History of the Ming dynasty

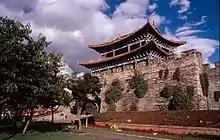
The old south gate of Dali, Yunnan, which was established as a Chinese-style city in 1382 shortly after the Ming conquest of the region.

In 1381, the Ming dynasty annexed the areas of the southwest that had once been part of the Kingdom of Dali, which was annihilated by the Mongols in the 1250s and became established as the Yunnan Province under Yuan dynasty later on. By the end of the 14th century, some 200,000 military colonists settled some 2,000,000 "mu" (350,000 acres) of land in what is now Yunnan and Guizhou. Roughly half a million more Chinese settlers came in later periods; these migrations caused a major shift in the ethnic make-up of the region, since more than half of the roughly 3,000,000 inhabitants at the beginning of the Ming dynasty were non-Han peoples. In this region, the Ming government adopted a policy of dual administration. Areas with majority ethnic Chinese were governed according to Ming laws and policies; areas where native tribal groups dominated had their own set of laws while tribal chiefs promised to maintain order and send tribute to the Ming court in return for needed goods. From 1464 to 1466, the Miao and Yao people of Guangxi, Guangdong, Sichuan, Hunan, and Guizhou revolted against what they saw as oppressive government rule; in response, the Ming government sent an army of 30,000 troops (including 1,000 Mongols) to join the 160,000 local troops of Guangxi and crushed the rebellion. After the scholar and philosopher Wang Yangming (1472–1529) suppressed another rebellion in the region, he advocated joint administration of Chinese and local ethnic groups in order to bring about sinification in the local peoples' culture.